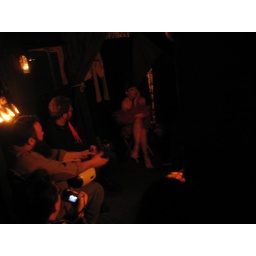
after hours burlesque show in the black box theatre shanty.